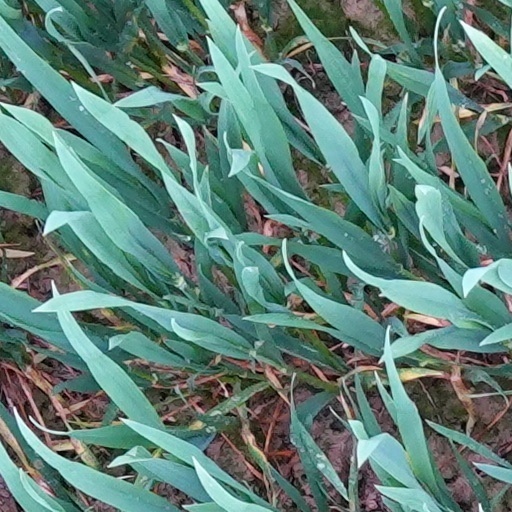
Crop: wheat